SCG International Risk

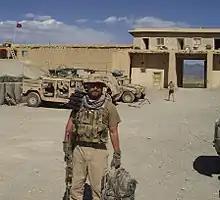
Blackwater employee Jamie Smith along Pakistani border in Afghanistan in 2002

Jamie Smith founded SCG in 2002. Prior to 2002, he claims to have worked at Blackwater Security Consulting as Vice President.